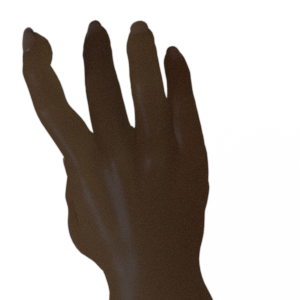
Label: paper